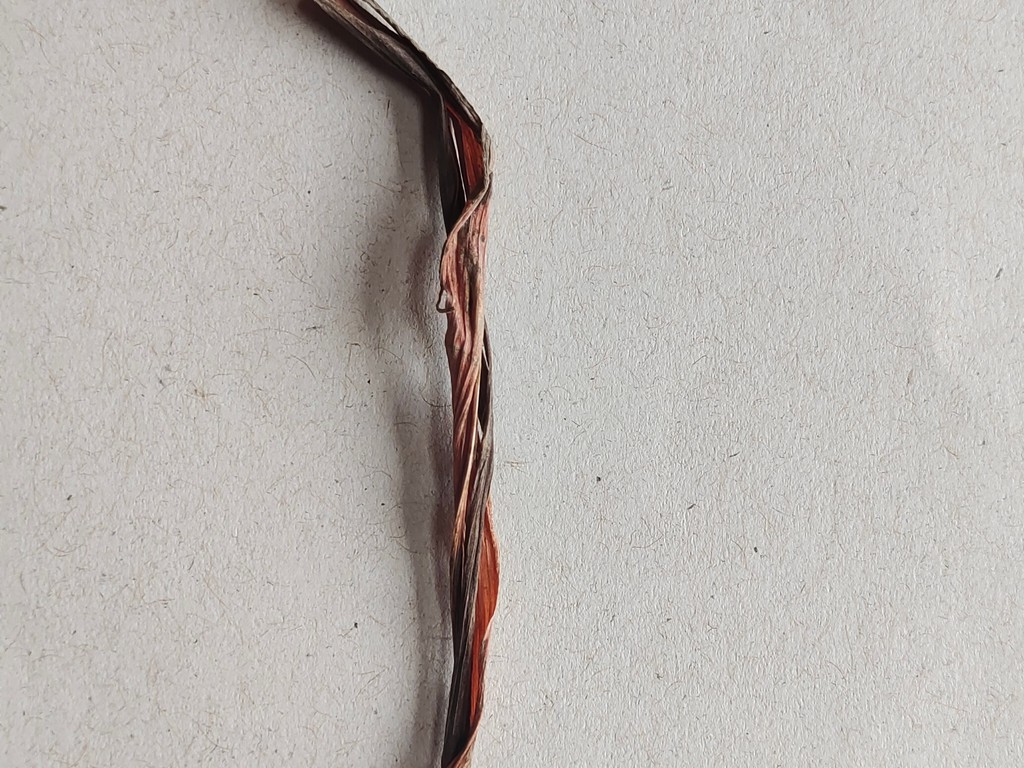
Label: Dried